Thomas Ryder (engraver)

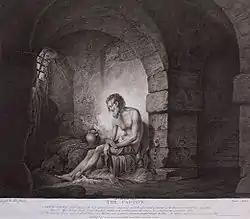
"The Captive", an engraving by Ryder, after Joseph Wright

Thomas Ryder (1746–1810), engraver, was a pupil of James Basire, and during his apprenticeship established drawings with the Society of Artists in 1766 and 1767. He was also one of the first students in the schools of the Royal Academy.